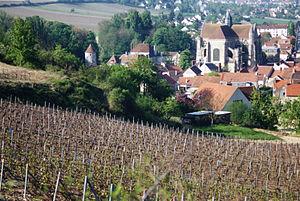
Essômes-sur-Marne est une commune française située dans le département de l'Aisne, en région Hauts-de-France.